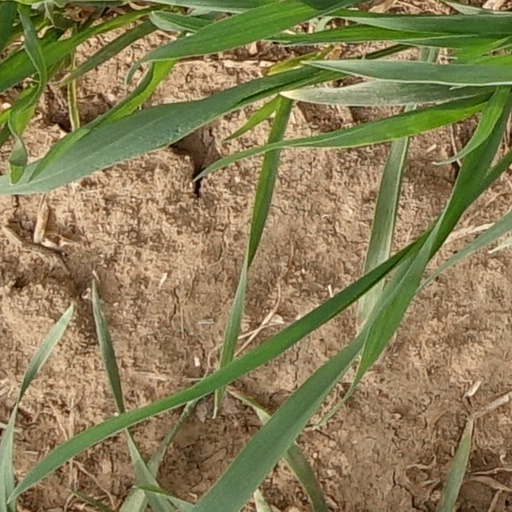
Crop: wheat